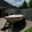
Label: ship